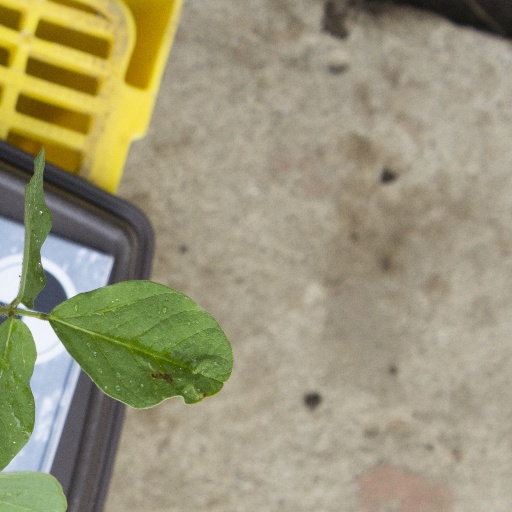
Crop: soybean